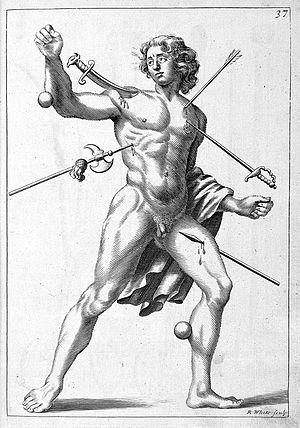
Robert White est un dessinateur et graveur anglais, l'un des plus prolifiques et célèbres portraitistes londoniens de l'époque des derniers Stuart.